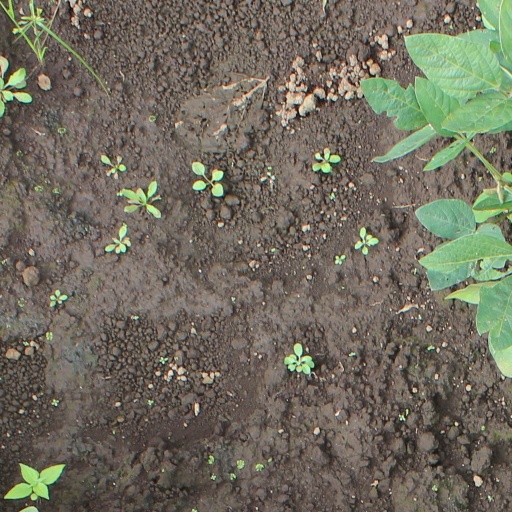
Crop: soybean